Snyder v. Phelps

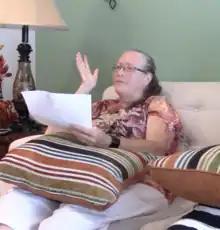
Margie Phelps, who argued the case before the Supreme Court

A writ of "certiorari" was filed by Snyder to the Supreme Court of the United States, which granted the petition on March 8, 2010.